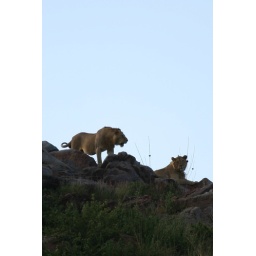
Young male lions on a kopje in Ndutu...